Machhrauli

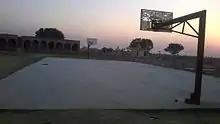
Basketball Court

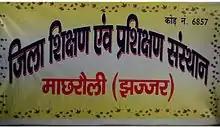
jbt machhrauli

District Institute of Education and Training was established on June 17, 2014. Its main course is JBT (Junior Basic Training), a diploma level course.